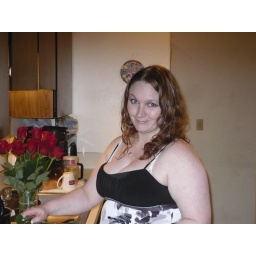
My girl at my house cutting her roses that i got for her on valentines day in her dress.